History of miscegenation

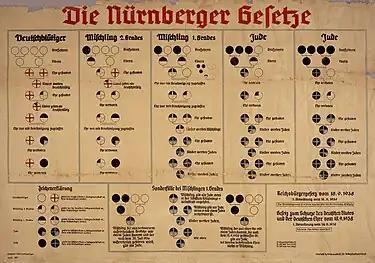
Chart used to explain the Nuremberg race laws

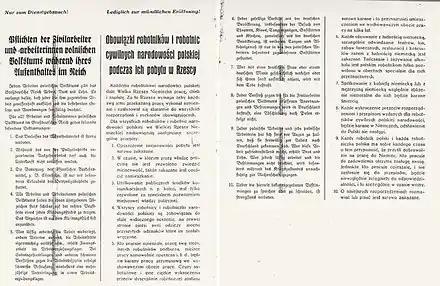
1940 poster in German and Polish describing "Obligations of Polish workers in Germany" including death sentence to every man and woman from Poland for sex with a German

In 1905 the local colonial administration banned civil marriages of "mixed" couples in German South West Africa. Three years later, all "mixed marriages" that had been contracted before 1905 were annulled retrospectively.